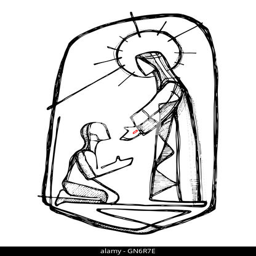
hand drawn illustration or drawing of builder healing a man in a minimalist style